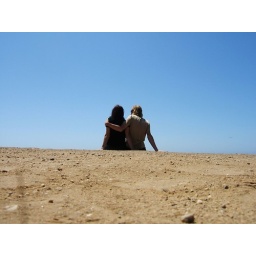
us in ocean beach